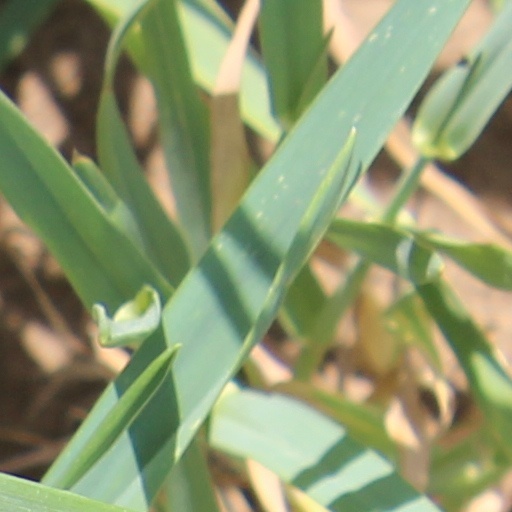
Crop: wheat